History of Xinjiang

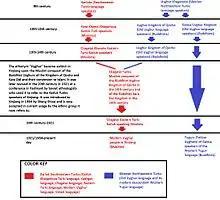
Ethnogenesis of the modern Uyghur ethnic group.

At the time of the Qing conquest in 1759, Dzungaria was mostly inhabited by the Oirat Mongol-speaking Dzungar people, while the Tarim Basin was inhabited by sedentary Muslim Uyghur people. They were governed separately until 1884.